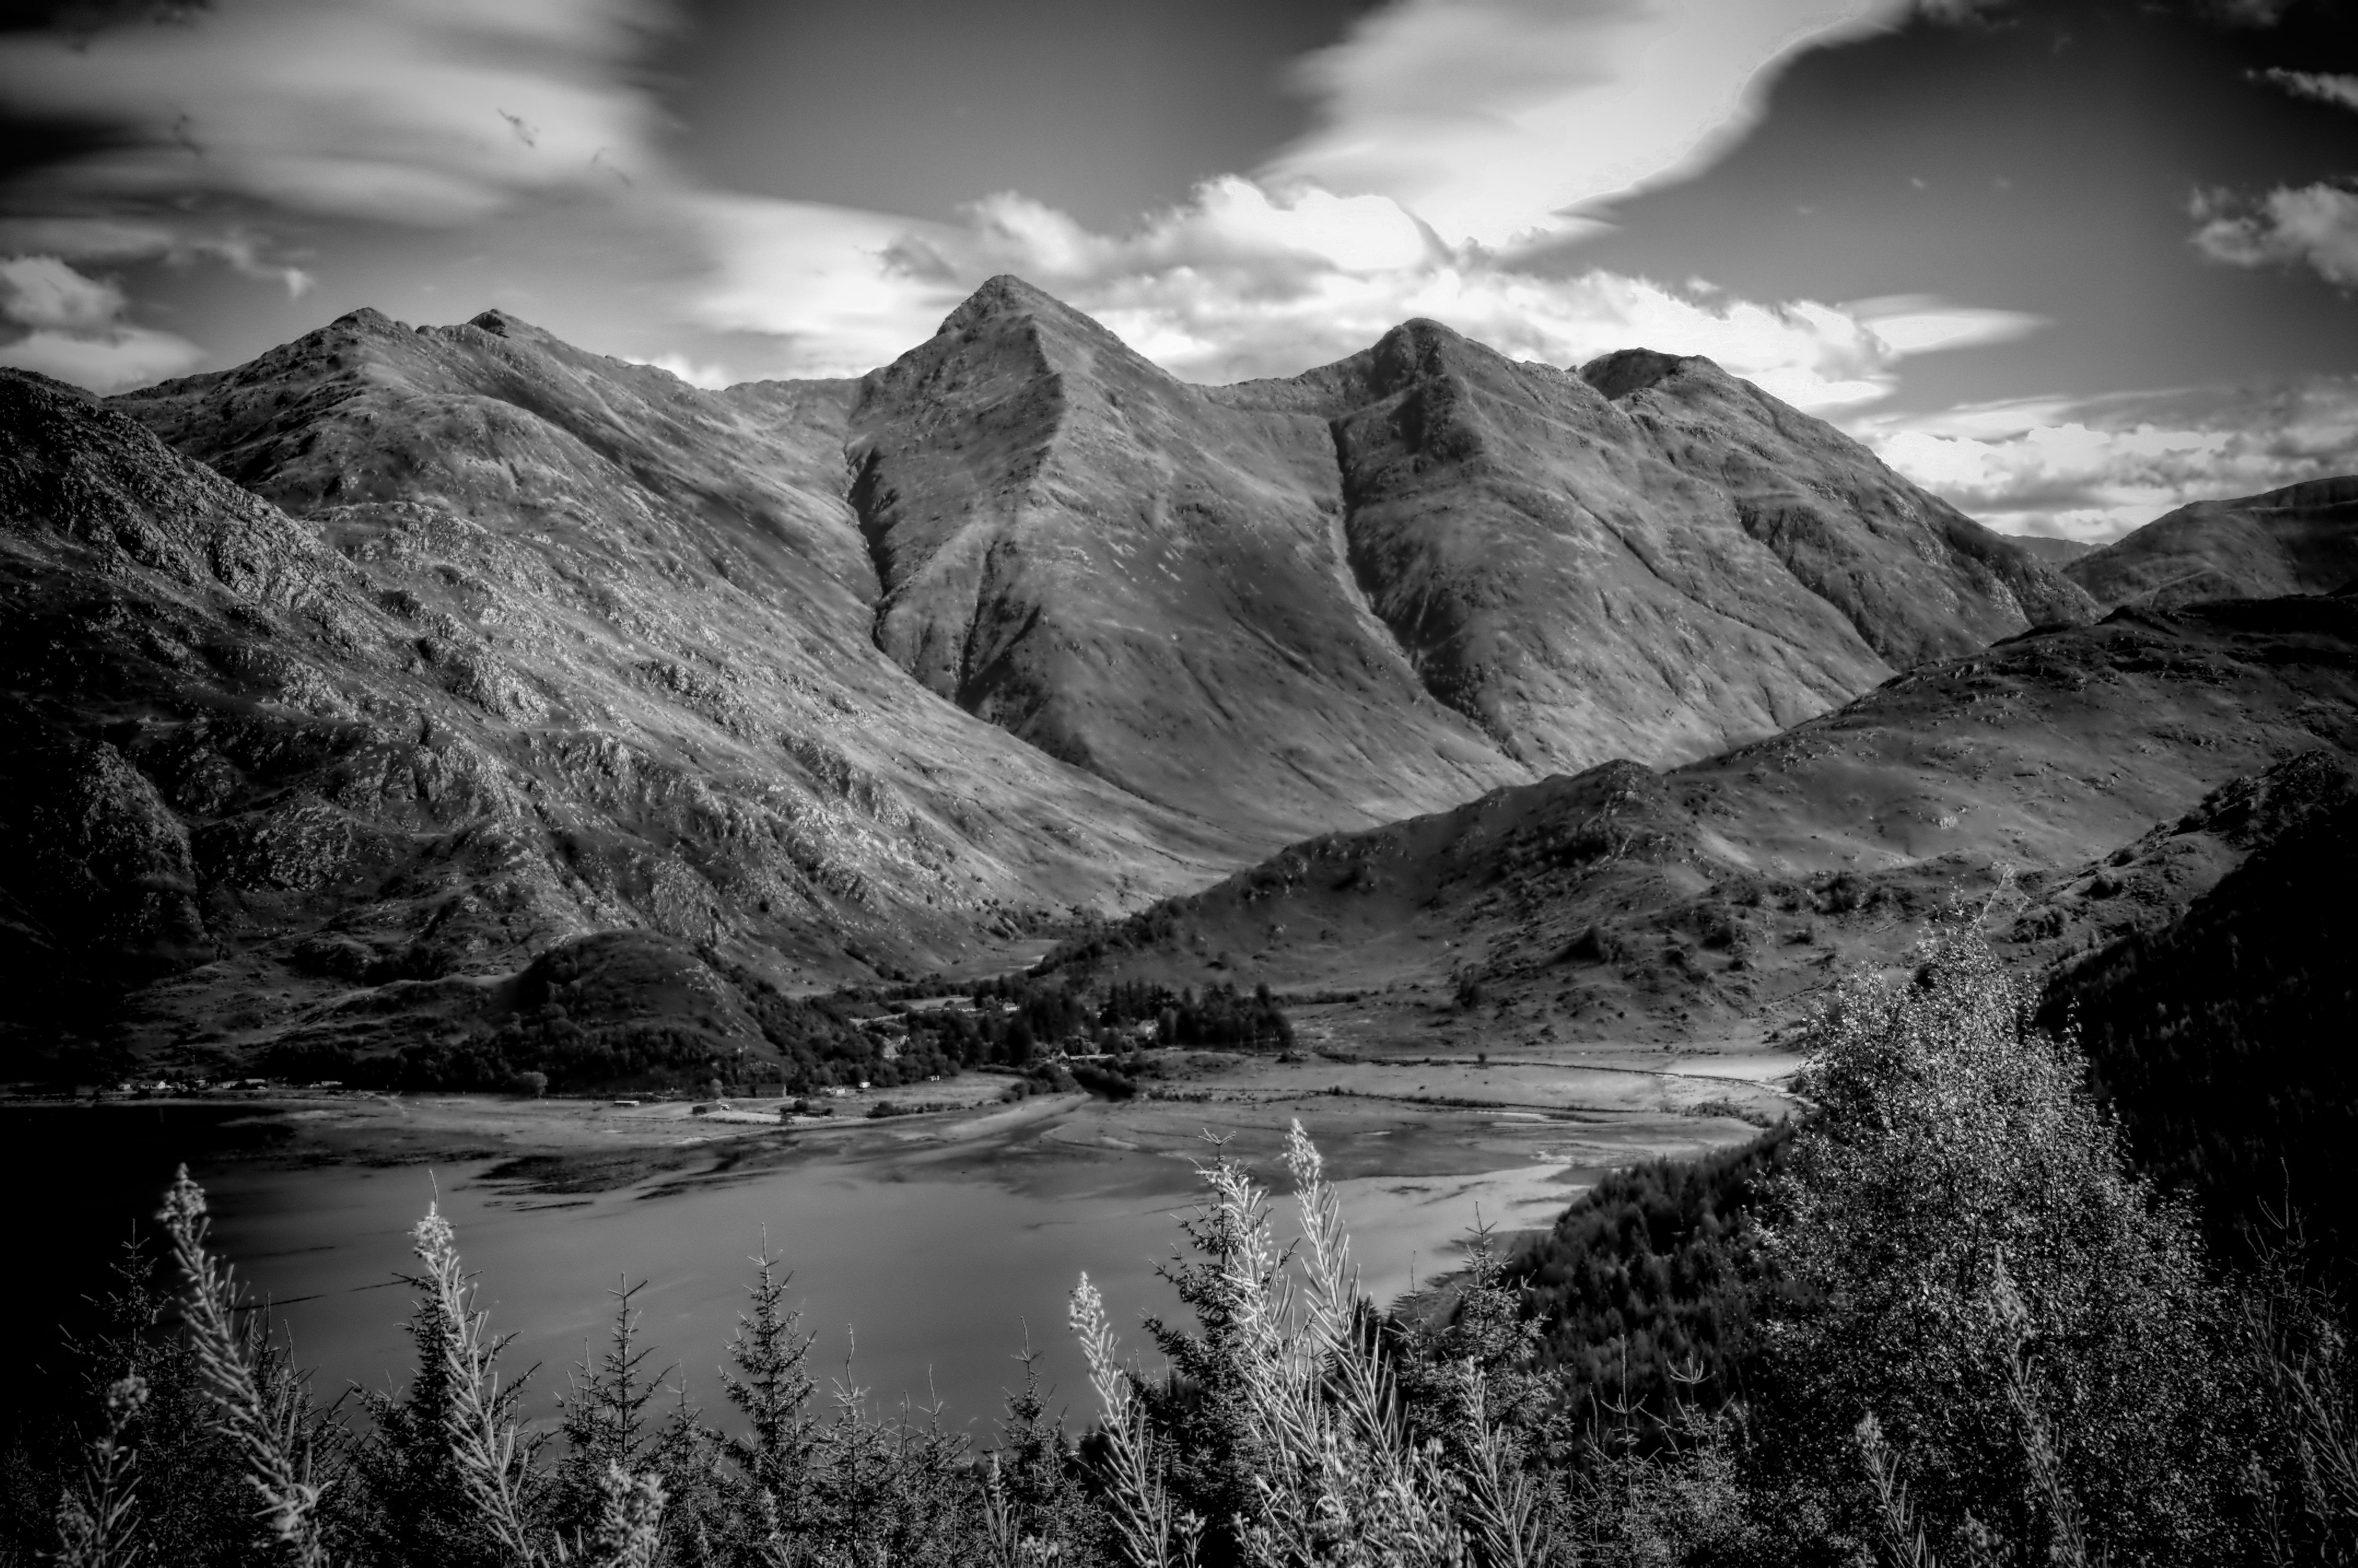
landscape, nature, rock, wilderness, mountain, cloud, black and white, photography, mountain range, reflection, darkness, monochrome, loch, highlands, glenshiel, shielbridge, landform, monochrome photography, geographical feature, atmospheric phenomenon, mountainous landforms